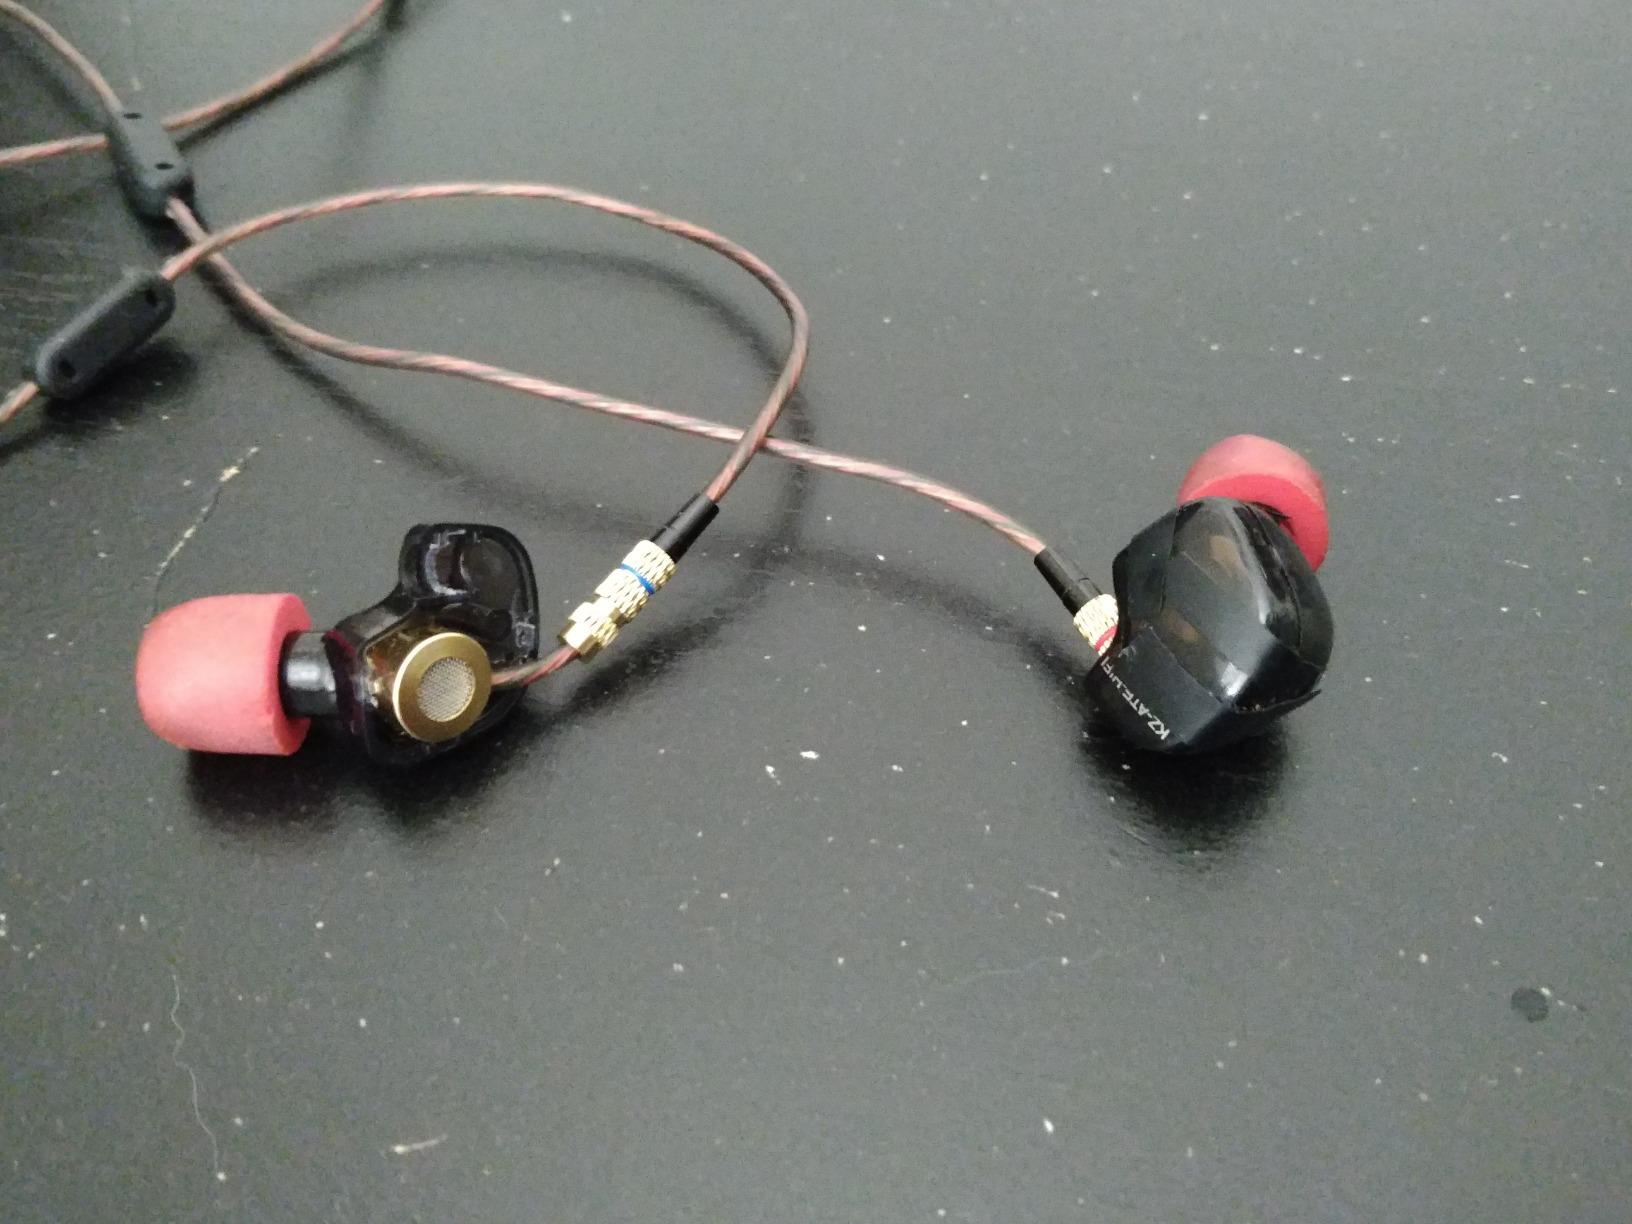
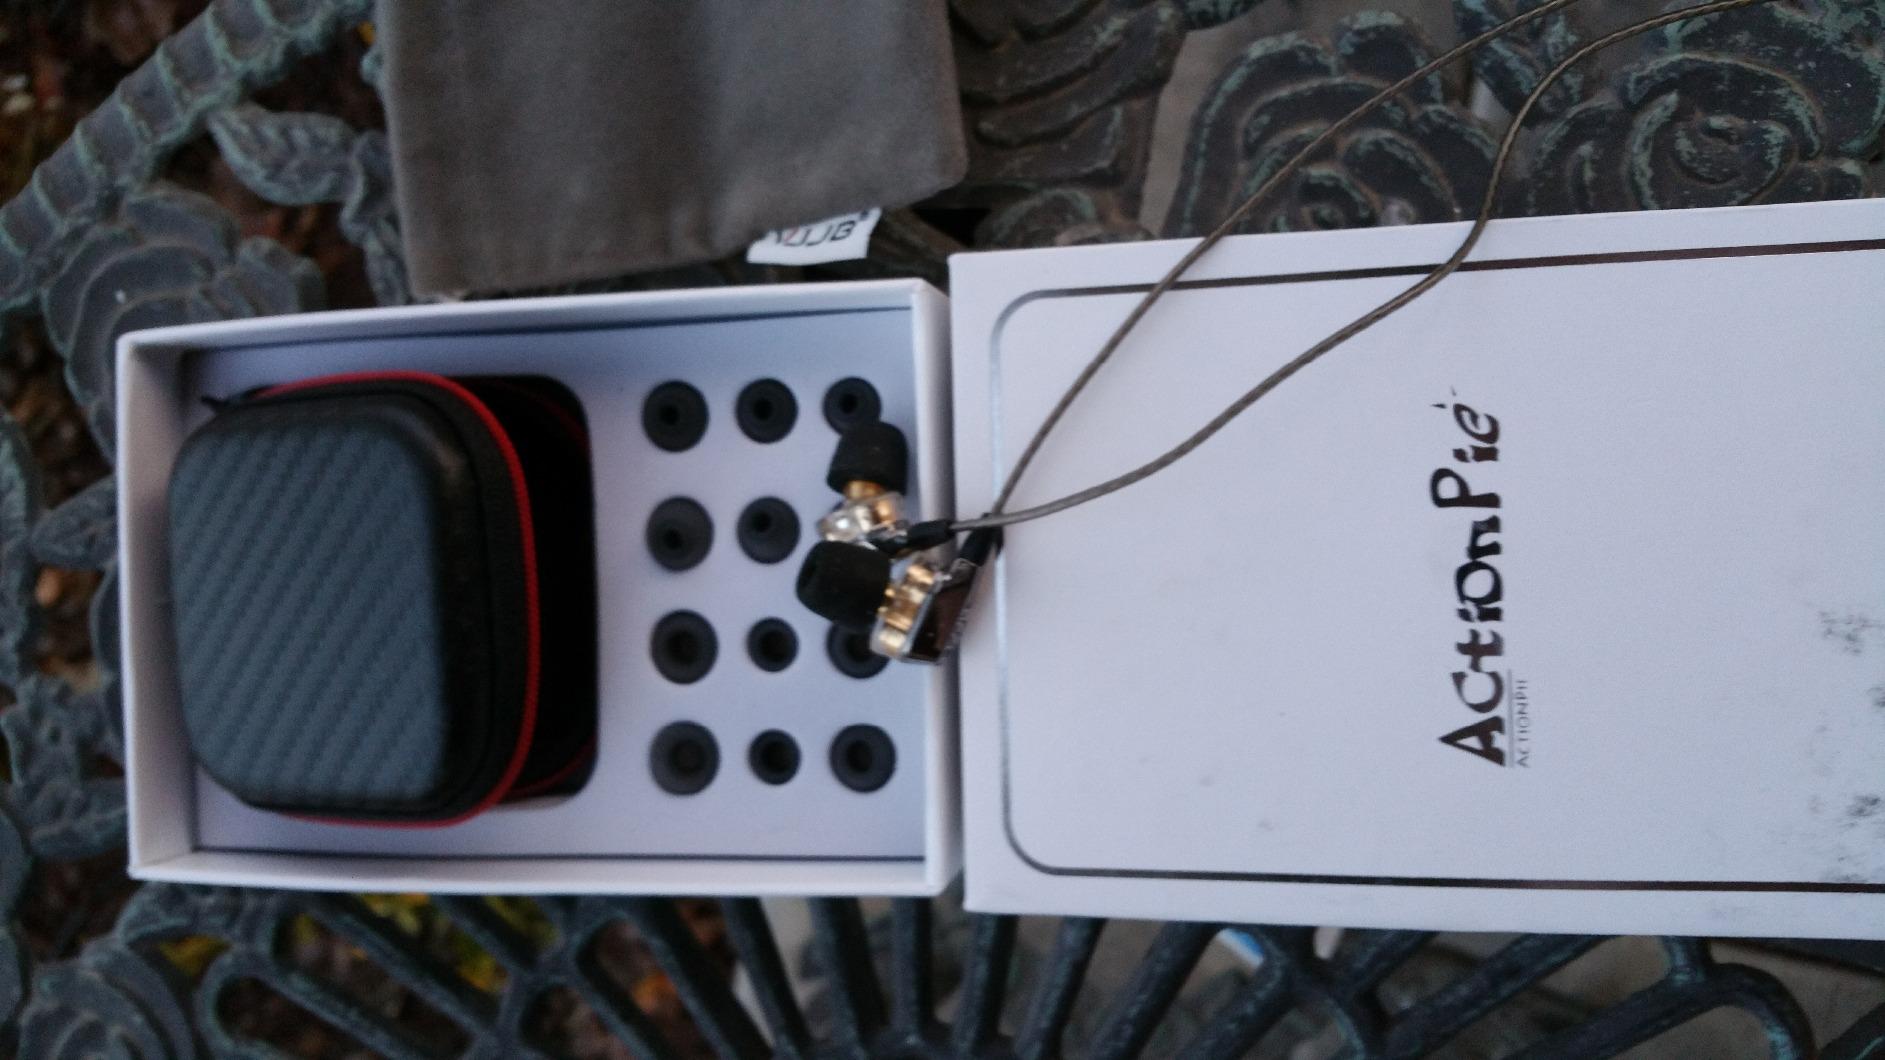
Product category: headphones
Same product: no